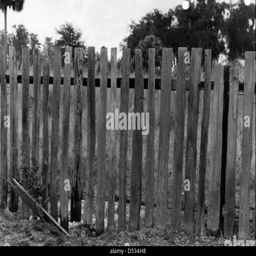
close up of a fence